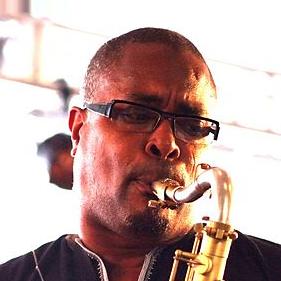
Age: 46